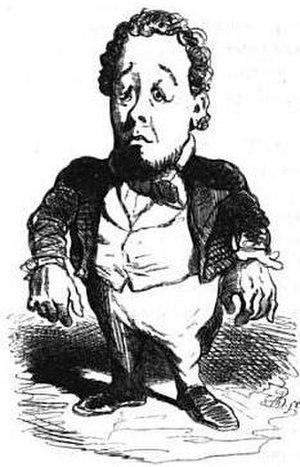
Caricature de Ducoux, préfet de police en 1848, par Cham.